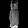
Label: Dress